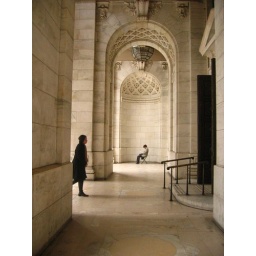
Girl with book and woman in black